List of major generals in the United States Regular Army before 1 July 1920

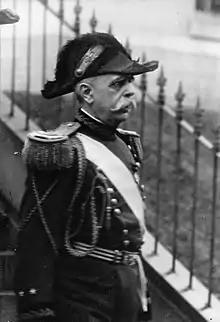
Fred C. Ainsworth

Officers in the Regular Army were classified either as line officers, who commanded combat formations, or staff officers, who performed specialized support functions. Permanent promotions to general officer grades were only available in the line. Staff officers could temporarily acquire the rank and pay of a general officer while detailed to certain offices designated by statute to carry that rank, such as chief of a staff bureau, but reverted to their permanent grades upon leaving such an office. Officers holding the permanent personal grade of general officer were called general officers of the line, while general officers holding only temporary "ex-officio" rank were called general officers of the staff.